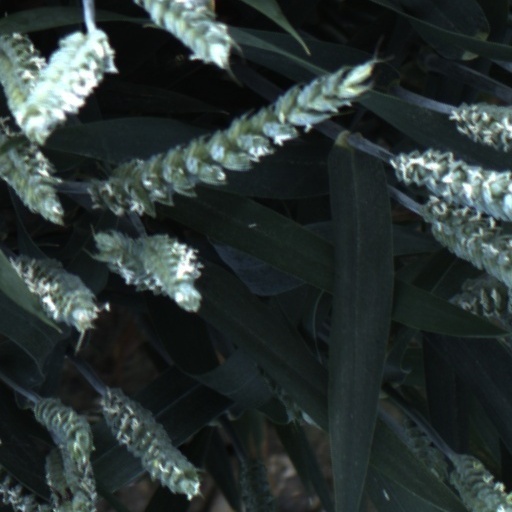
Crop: wheat